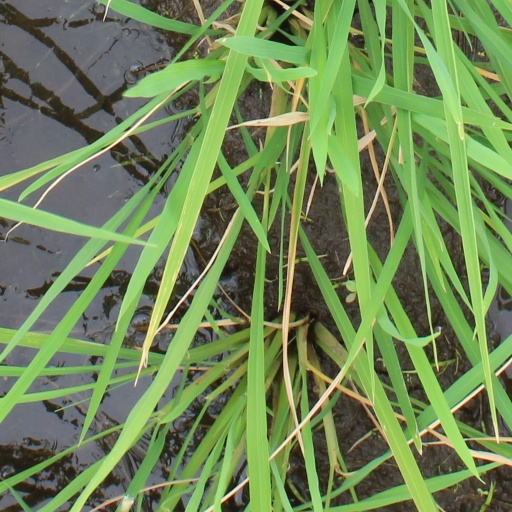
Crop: rice